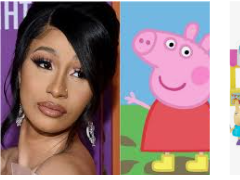
Portrait style: Cartoon Portrait